Cameron Crowe

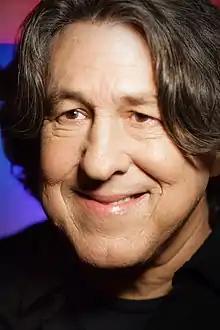
Crowe in 2022

Cameron Bruce Crowe (born July 13, 1957) is an American filmmaker and journalist. He has received numerous accolades including an Academy Award, BAFTA Award, and Grammy Award as well as a nomination for a Tony Award. Crowe started his career as a contributing editor and writer at "Rolling Stone" magazine in 1973 where he covered numerous rock bands on tour.